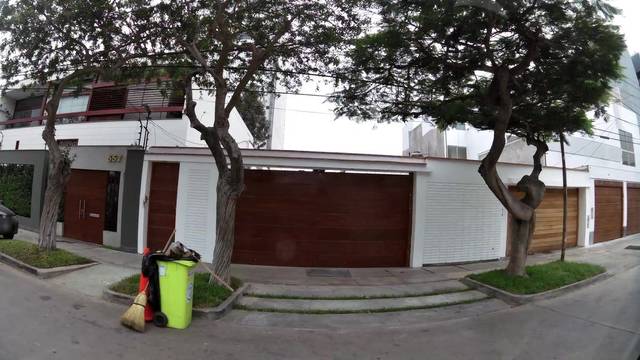
Region: Peru
Coordinates: -12.128, -77.013